Erich Honecker's 1987 visit to West Germany

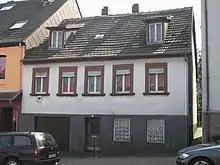
Honecker's childhood home in Wiebelskirchen

The visit of Erich Honecker to West Germany took place between 7–11 September 1987 in his official capacity as General Secretary of the Socialist Unity Party of Germany (SED) and Chairman of the State Council (president) of the German Democratic Republic (East Germany). It was the first and only visit undertaken by an East German leader during the partition of Germany. The five-day event was rated as an important step in the development of cross-German relations as well as "Ostpolitik", which was implemented beginning with Willy Brandt, Chancellor of West Germany from 1969 to 1974.